Astronaut

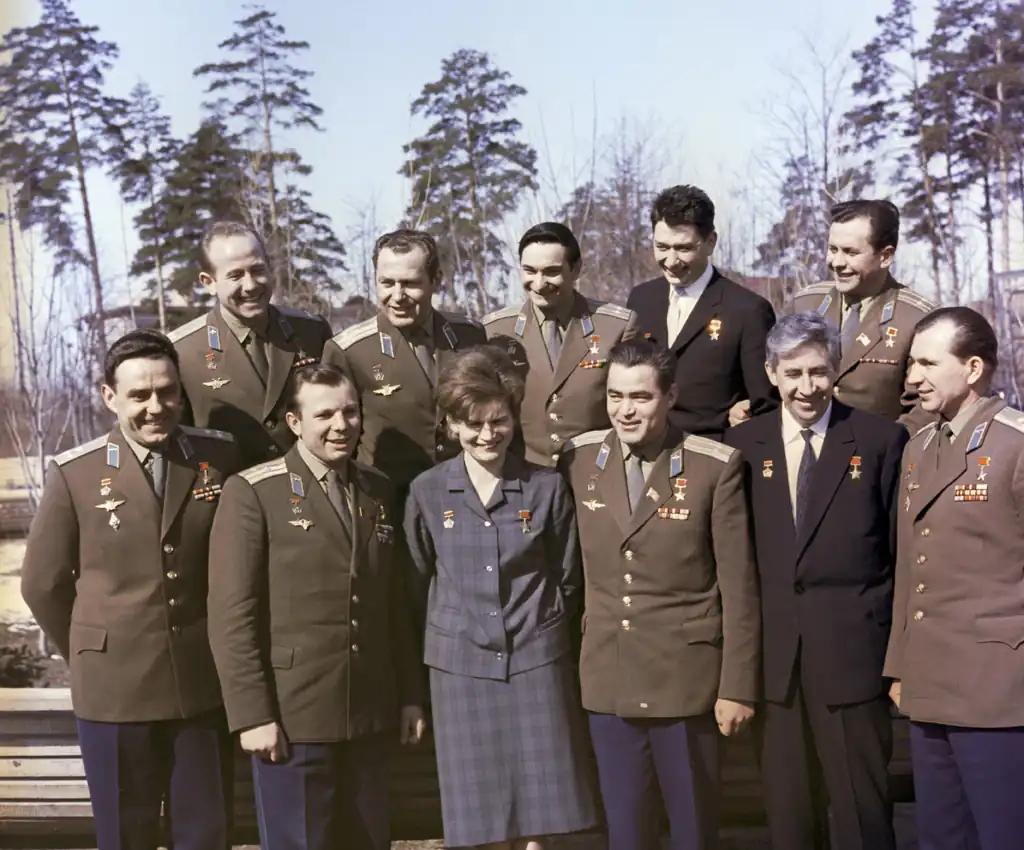
The first eleven Soviet cosmonauts to fly, July 1965. Back row, left to right: Leonov, Titov, Bykovsky, Yegorov, Popovich; front row: Komarov, Gagarin, Tereshkova, Nikolayev, Feoktistov, Belyayev.

By convention, an astronaut employed by the Russian Federal Space Agency (or its predecessor, the Soviet space program) is called a "cosmonaut" in English texts. The word is an Anglicization of "kosmonavt". Other countries of the former Eastern Bloc use variations of the Russian kosmonavt, such as the (although Poles also used , and the two words are considered synonyms).